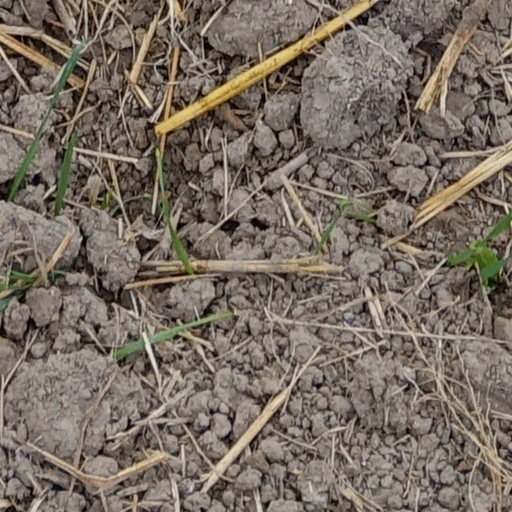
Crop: wheat